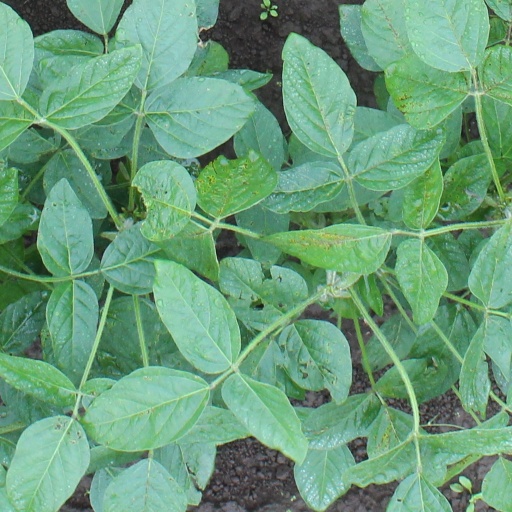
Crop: soybean